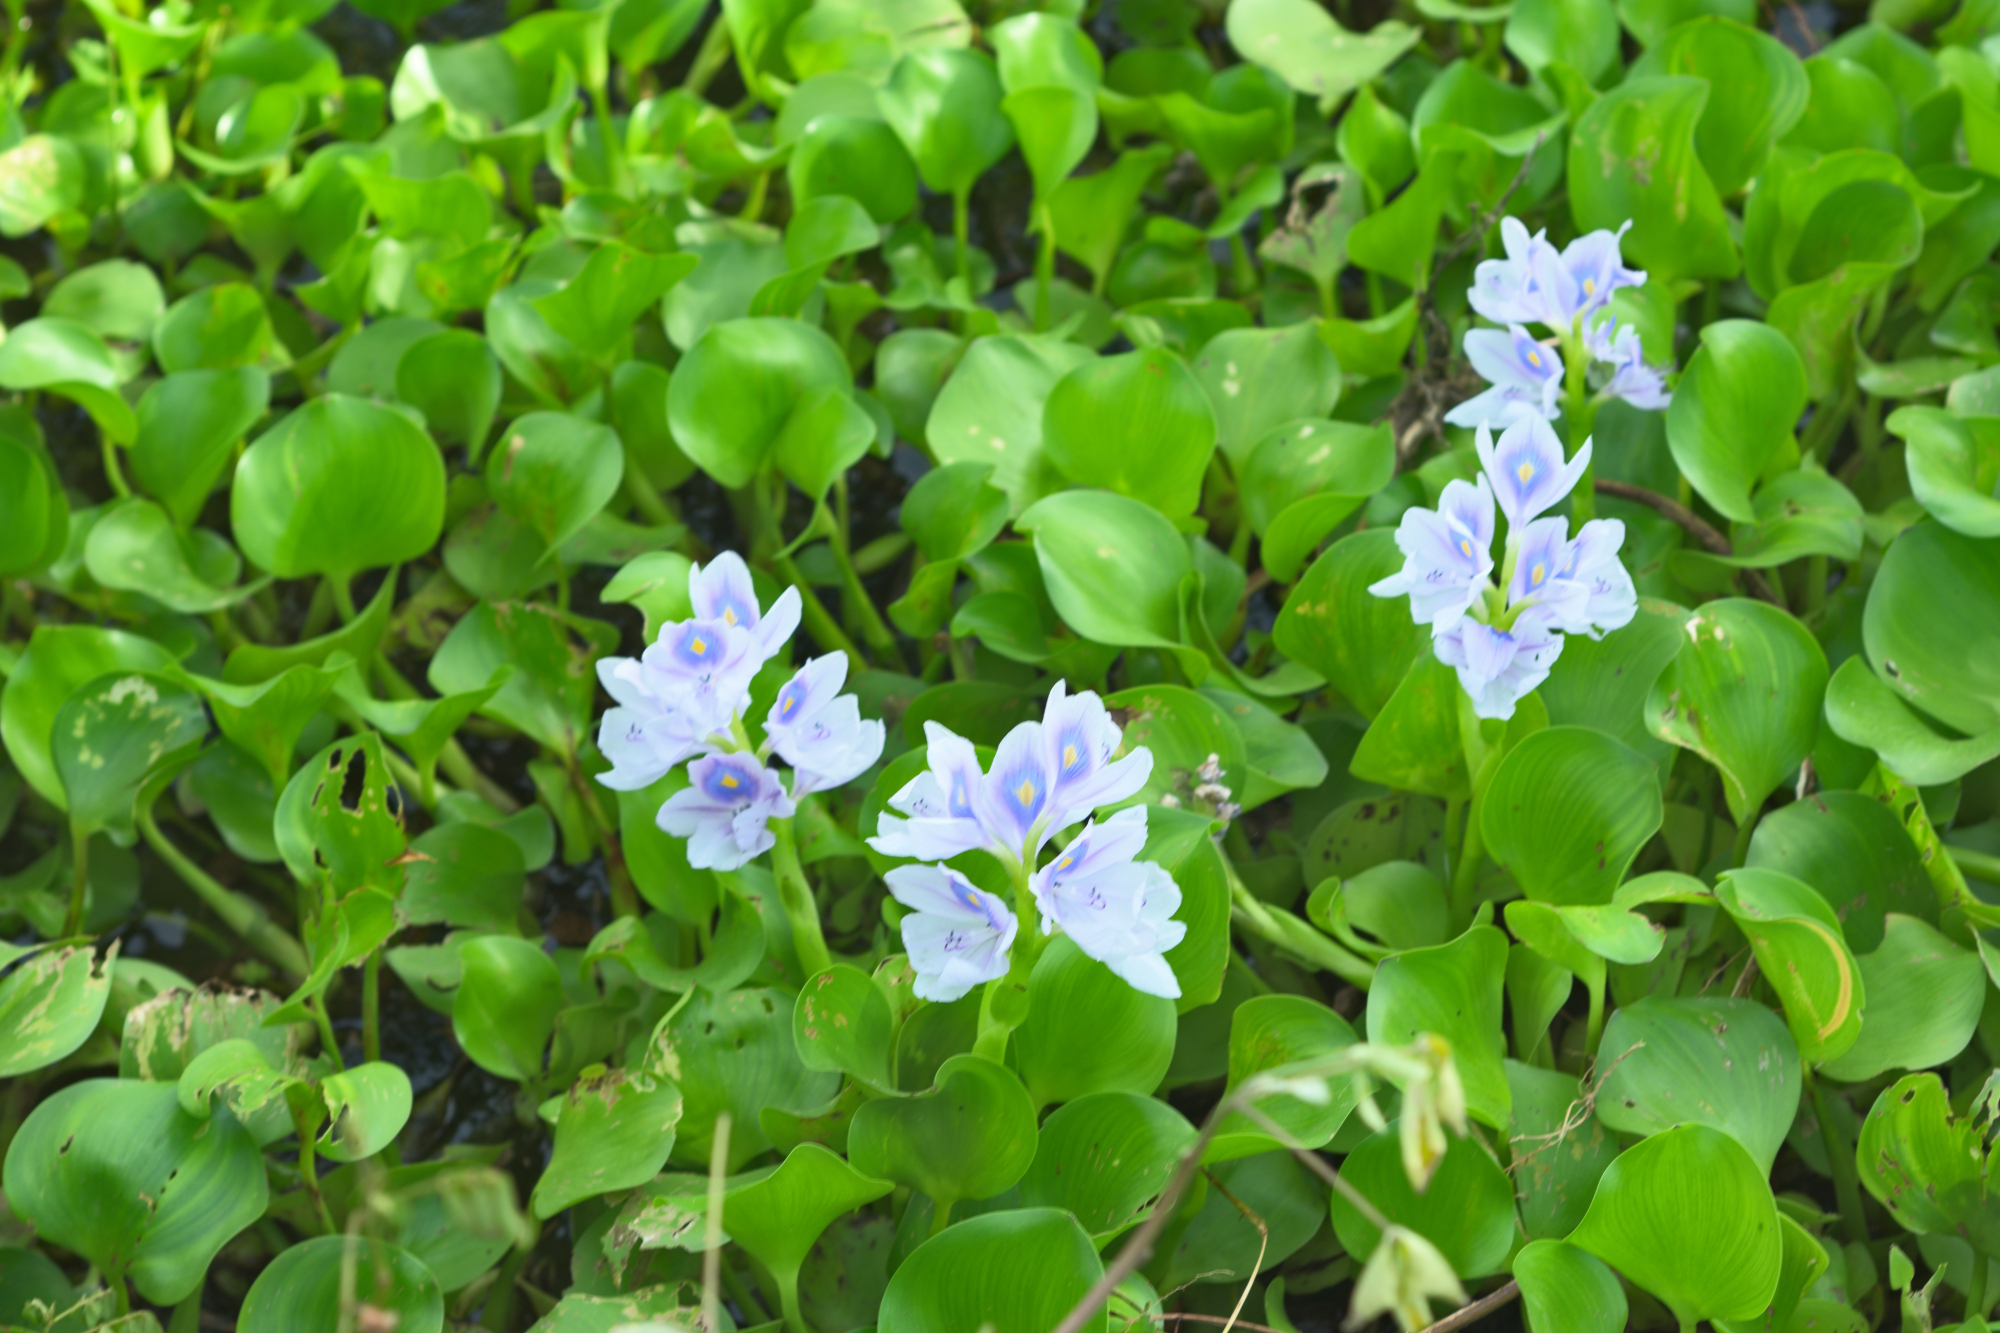
Water Hyacinth - Khurushkul Pond, Bangladesh
Water hyacinth (Eichhornia crassipes) coverage in a freshwater pond near Khurushkul, Cox's Bazar, Bangladesh. Photographed on 9 August 2026 during the monsoon season. Follow-up survey of the pond documented in the June 2026 water lily / water hyacinth dataset.
Location: Khurushkul, Cox's Bazar, Chattogram, Bangladesh
Keywords: water hyacinth, Eichhornia crassipes, invasive aquatic plant, pond, freshwater wetland, monsoon, Bangladesh, Khurushkul, Cox's Bazar, botanical photography, aquatic vegetation, golamrob